Pyotr Zaychenko

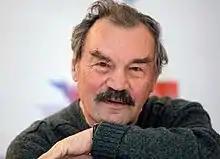

Pyotr Petrovich Zaychenko (1 April 1943 – 21 March 2019) was a Soviet-born Russian film and theater actor.